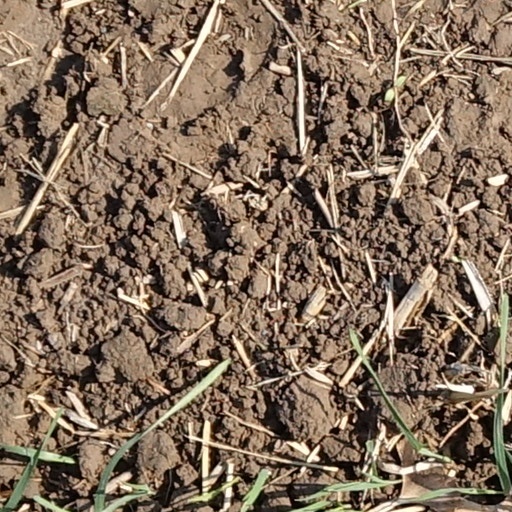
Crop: wheat